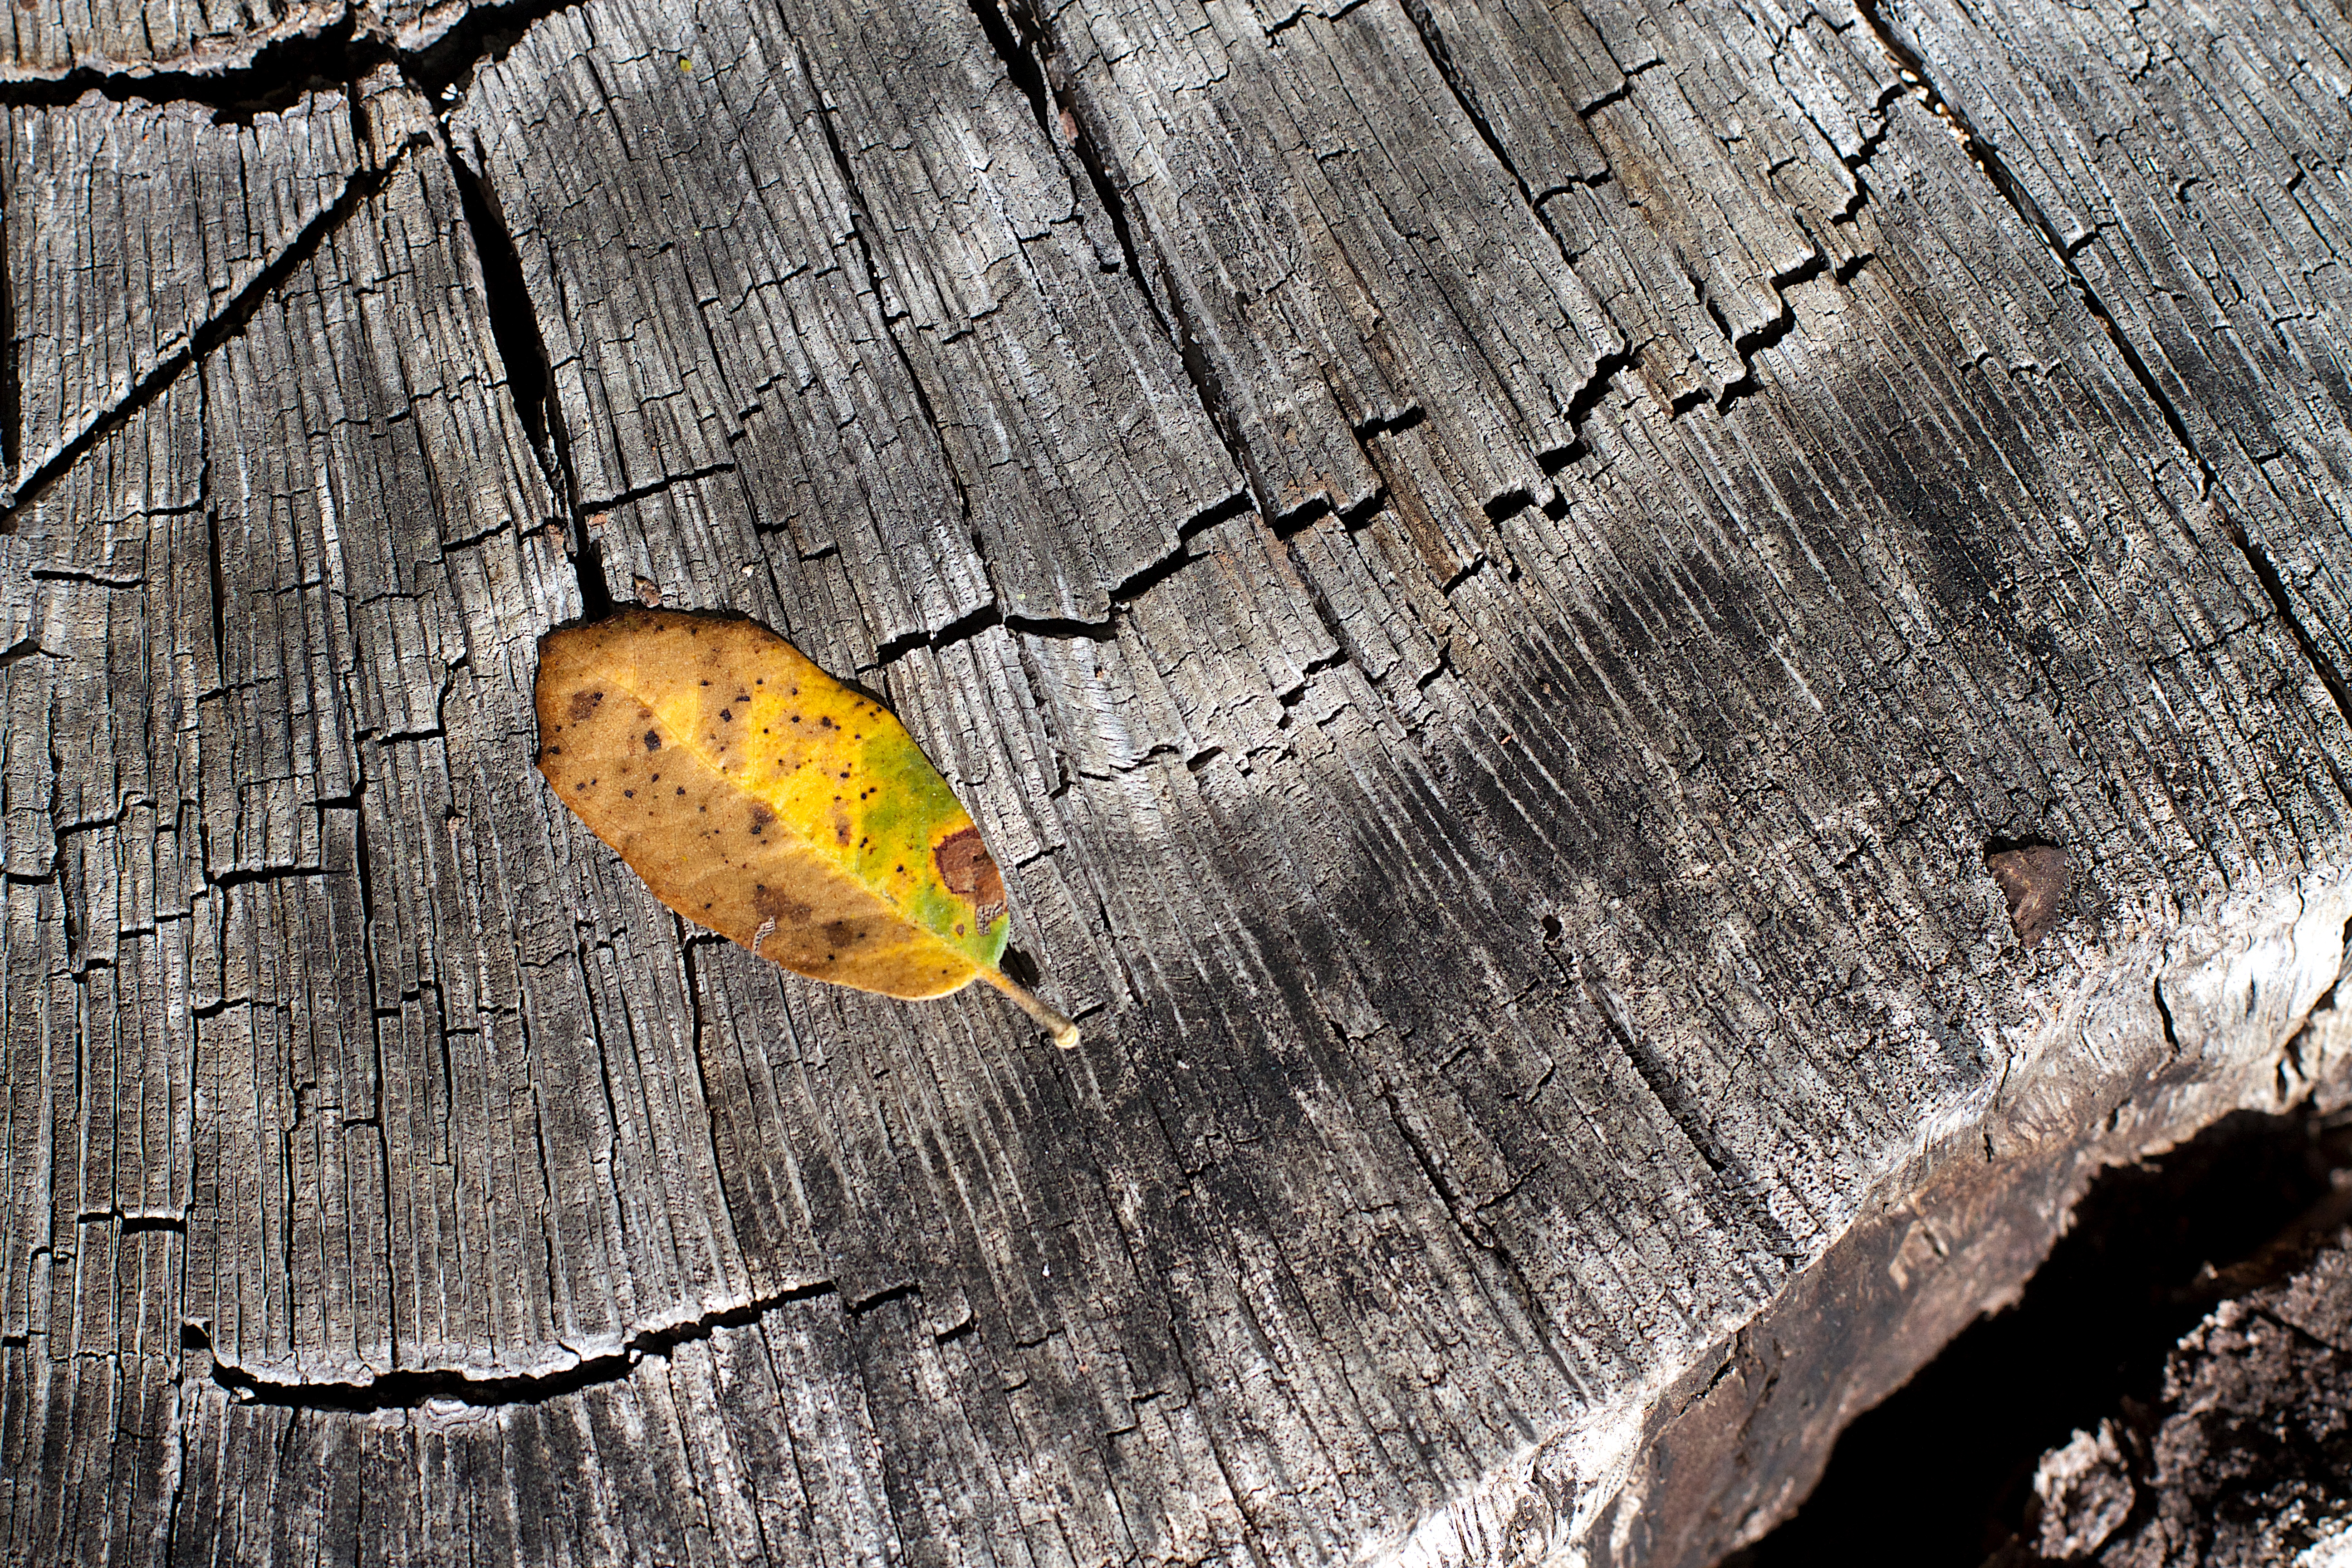
tree, nature, plant, wood, leaf, trunk, insect, autumn, soil, fauna, invertebrate, close up, 2015365, macro photography, woody plant